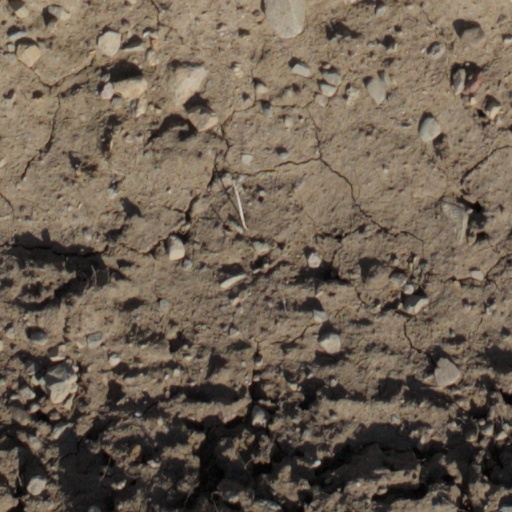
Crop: wheat